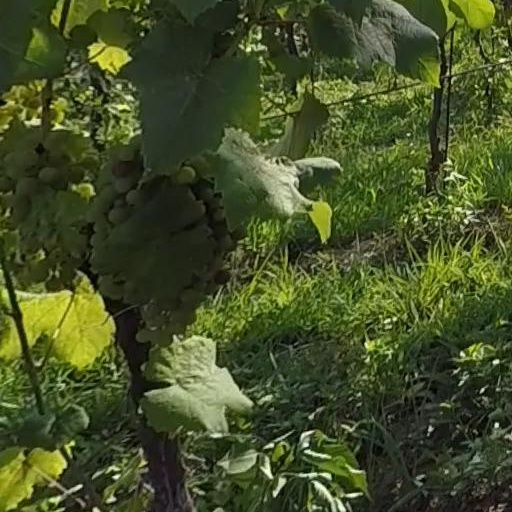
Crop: grape